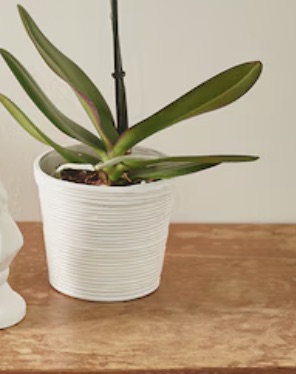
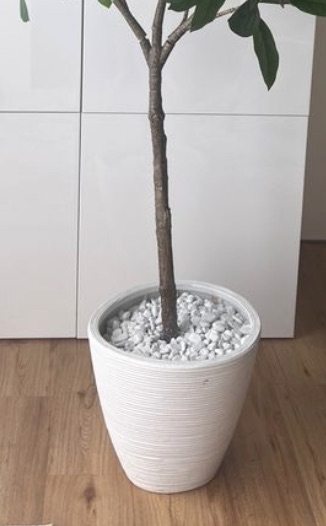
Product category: misc
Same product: yes